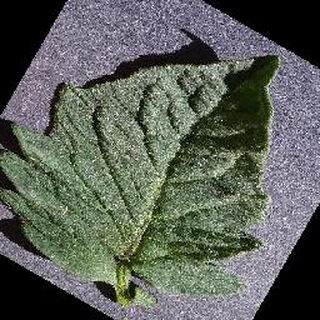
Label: healthy_tomato